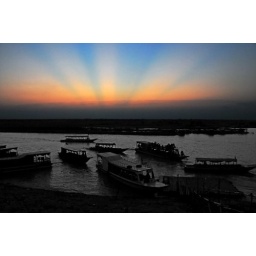
Sunrays bursting through the evening sky as the sun sets over the Tonle Sap river in Siem Reap, Cambodia.